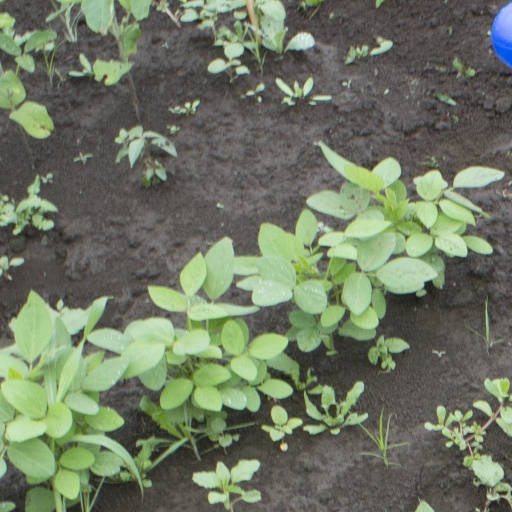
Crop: soybean